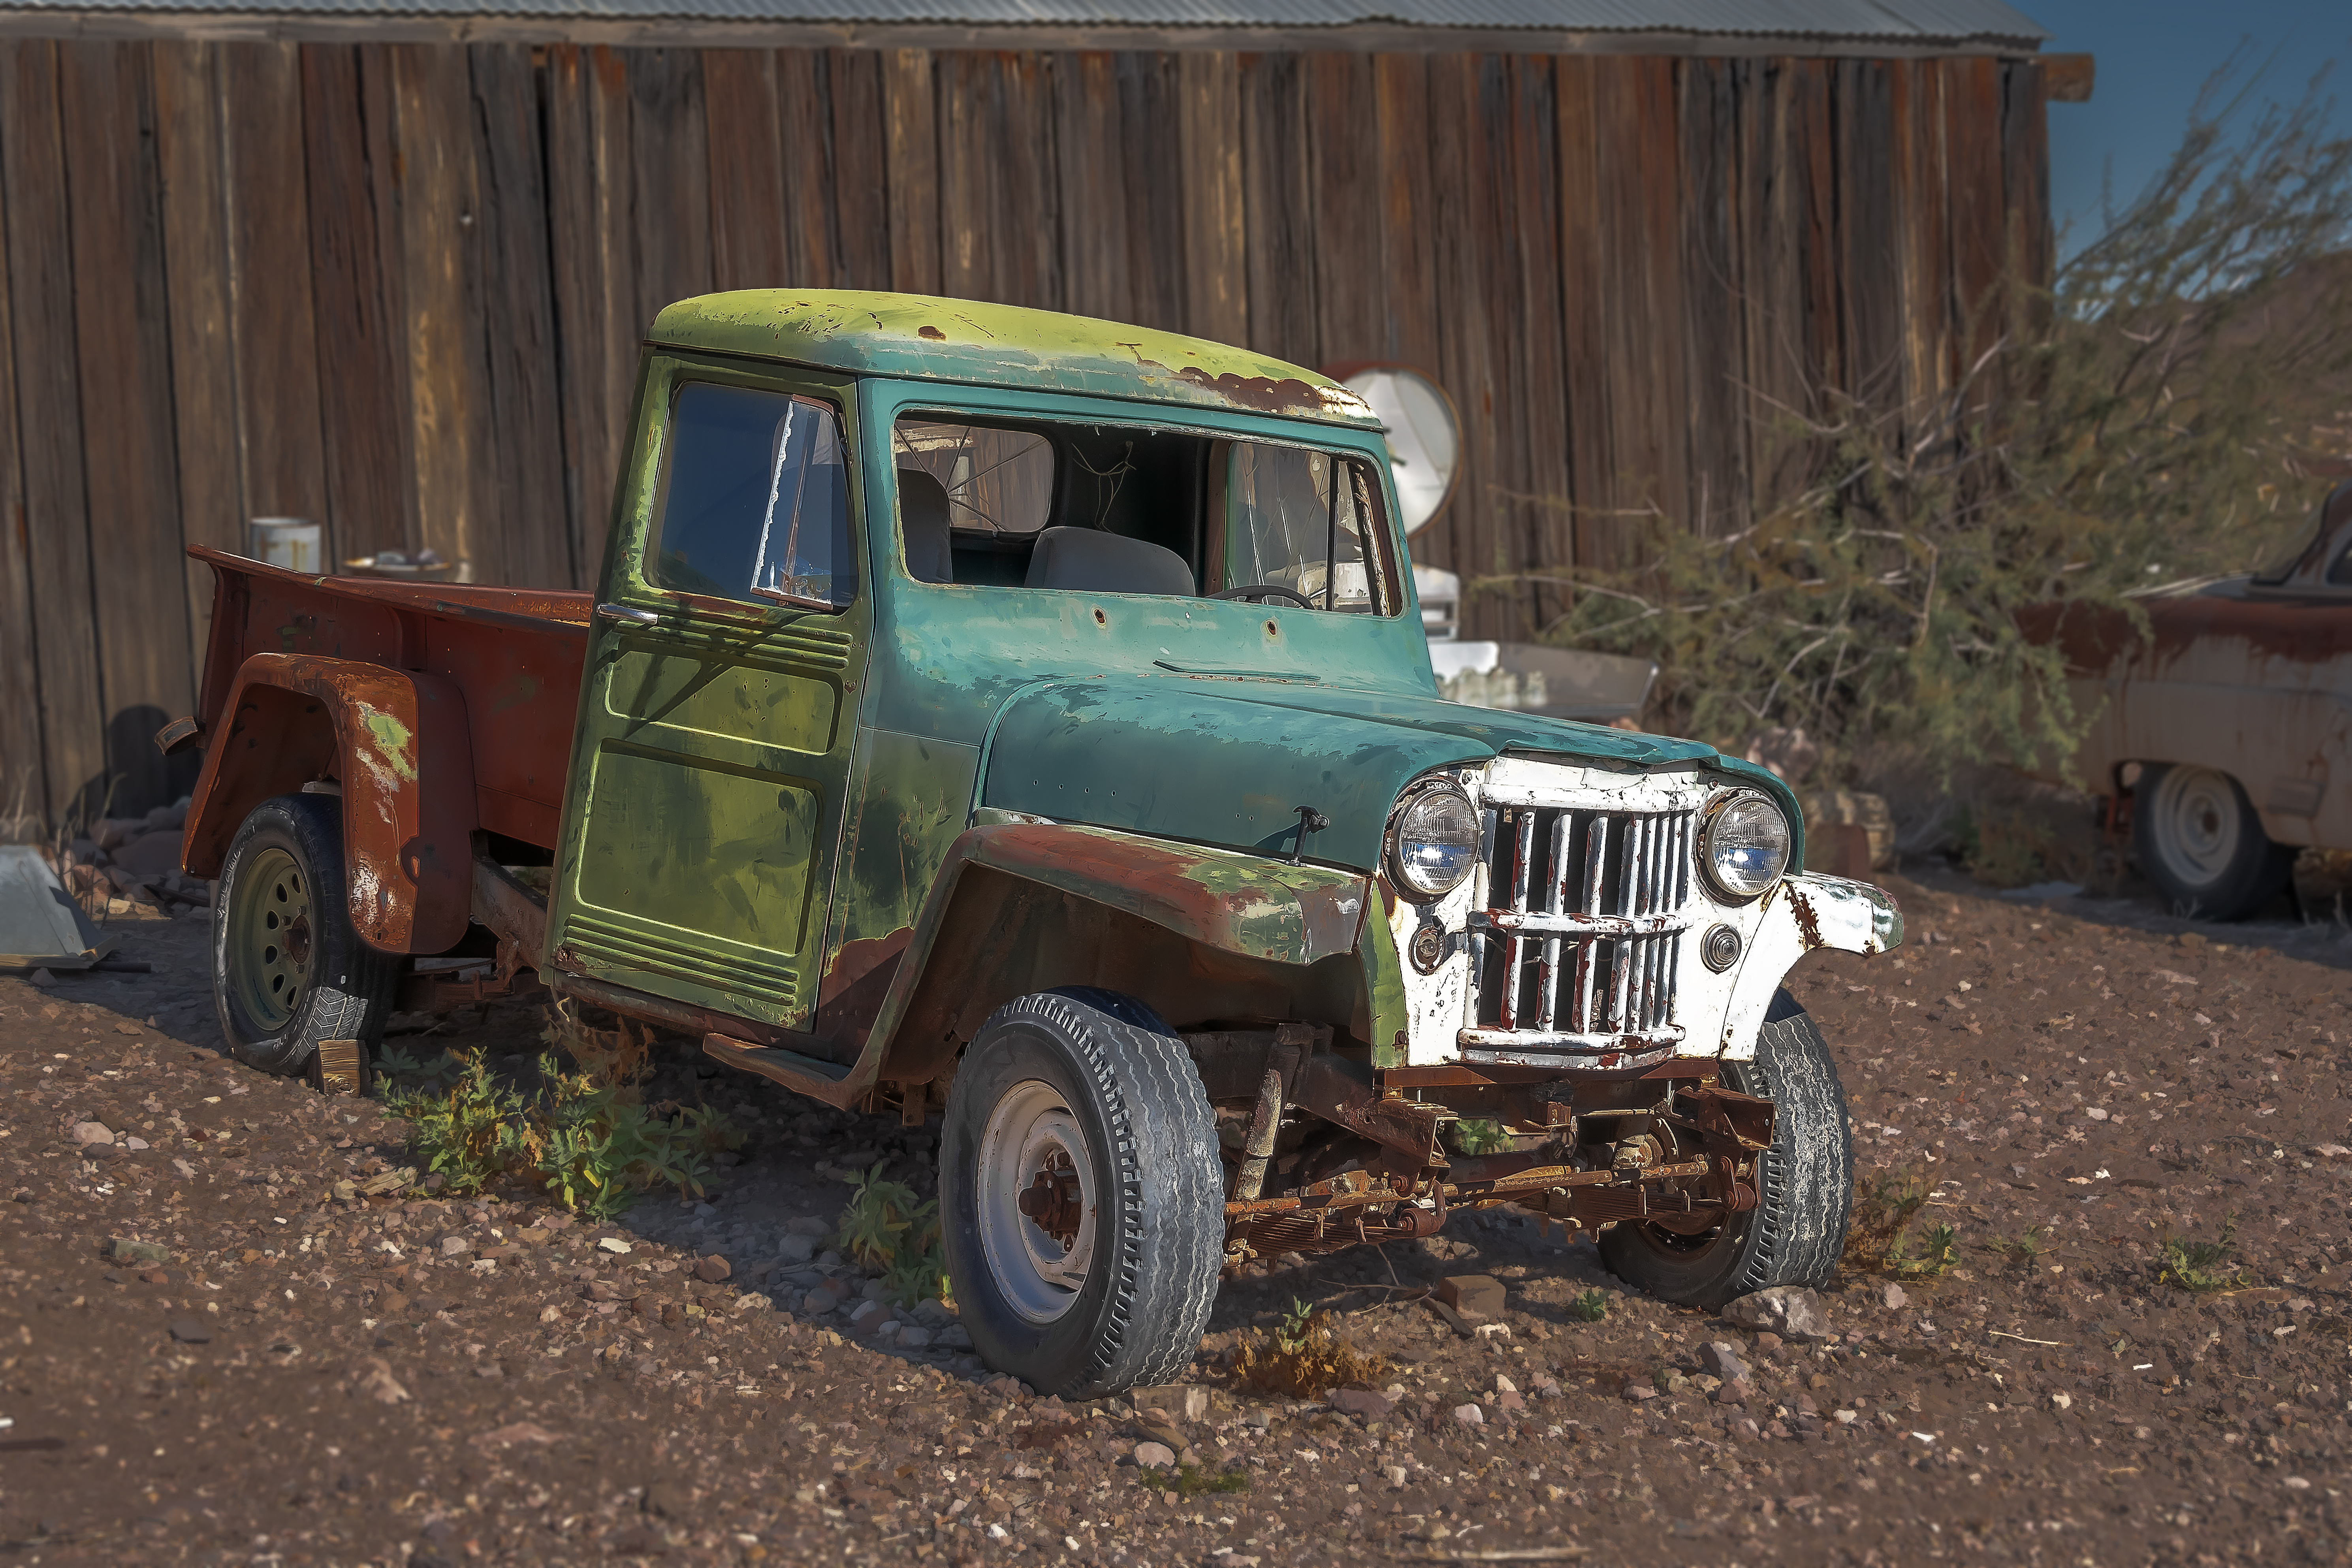
geotagged, nevada, searchlight, united states, usa, a6500, abandoned, attraction, auto, canyon, Car Graveyard, car photography, Clark County, Clark County Nevada, Clark County NV, classic, classic auto, classic car, classic cars, Classic Vehicle, desolate, El Dorado, El Dorado Canyon, El Dorado Mine, El Dorado Mountains, Eldorado Canyon Mine Tours, feet, ghost town, historical, isolated, lonely, mine, model, naked, Nelson Cutoff Road, Nelson Ghost Town, Nelson Nevada, Nevada Ghost Town, Nevada Ghost Town Photography, Nevada Mine Tour, Nevada Mountains, Nevada Tourism, old, old buildings, old cars, old town, portrait, rustic, rusty, scenic, Searchlight Nevada, sightseeing, sony, SONY a6500, SONY Alpha 6500, sony mirrorless, stripping, tourist attraction, Tourist Desert, travel, Travel Blog Photo, travel photography, vacation, vehicle, vintage, wife, land vehicle, truck, car, motor vehicle, pickup truck, rust, jeep, Willys jeep truck, hardtop